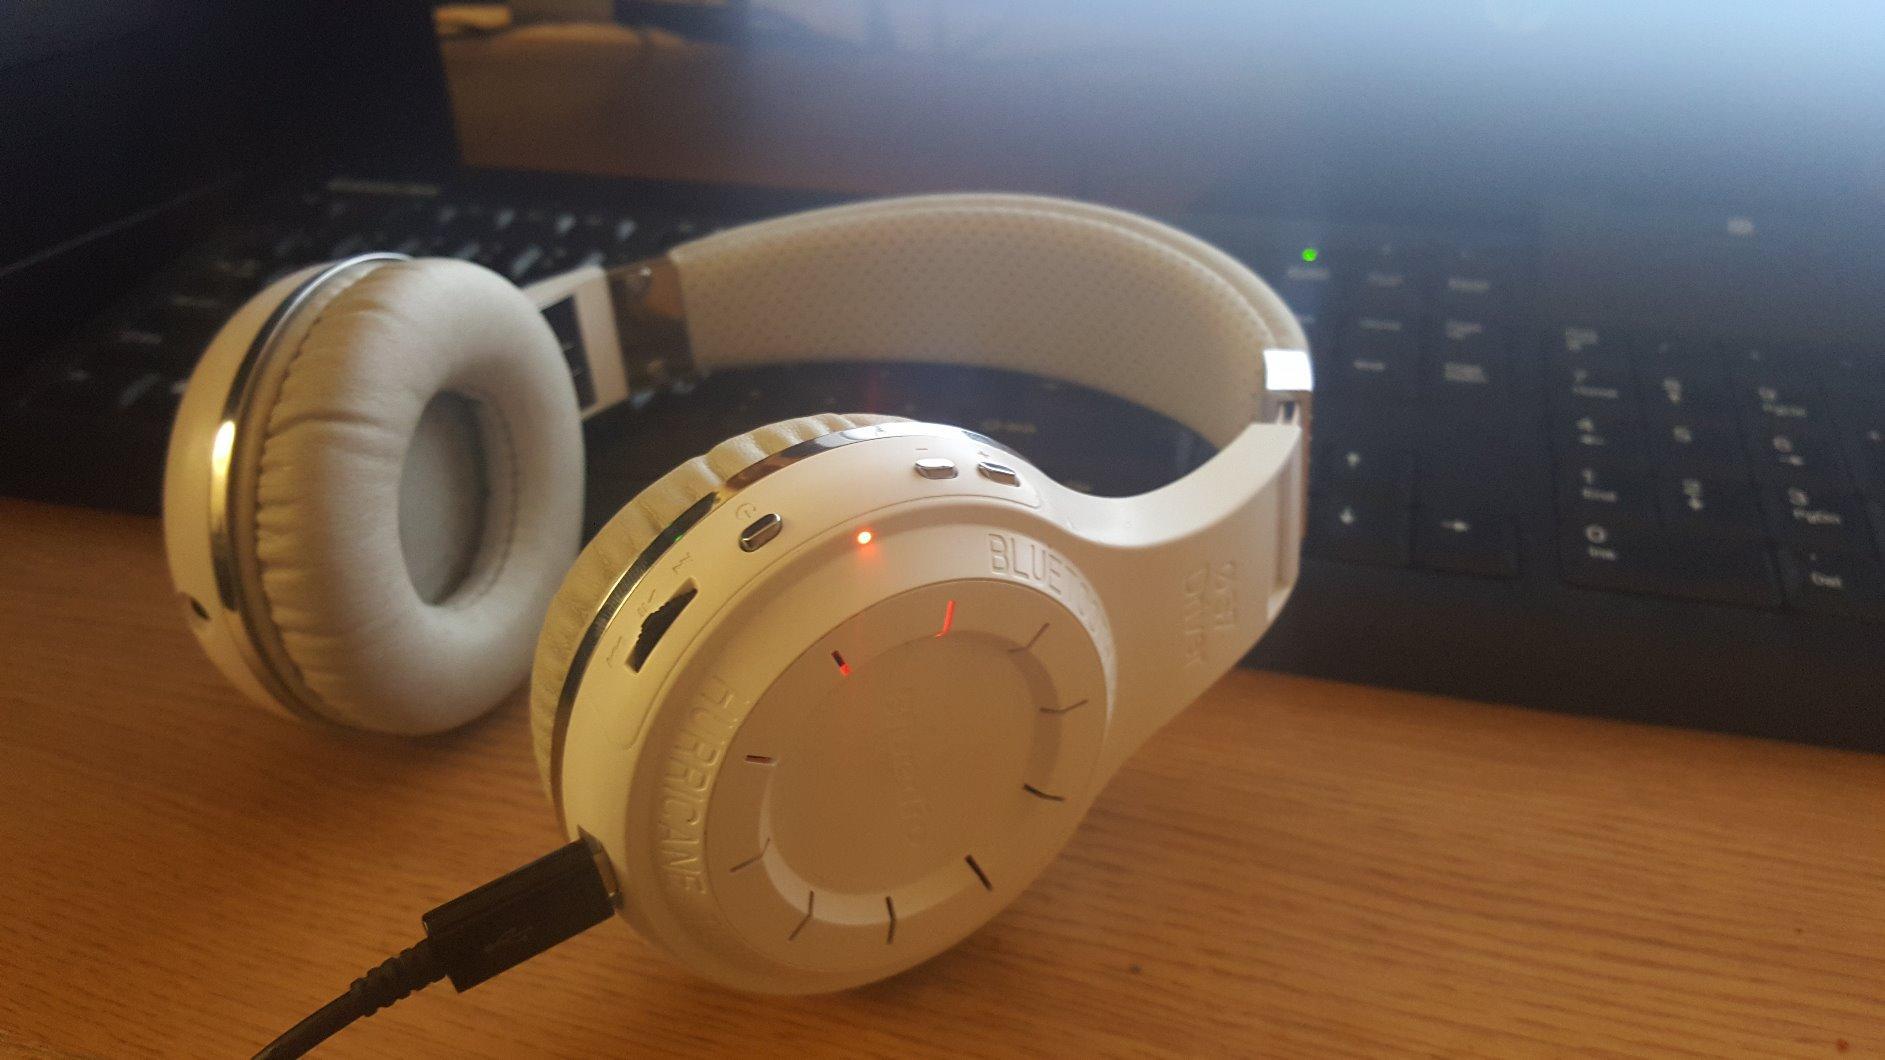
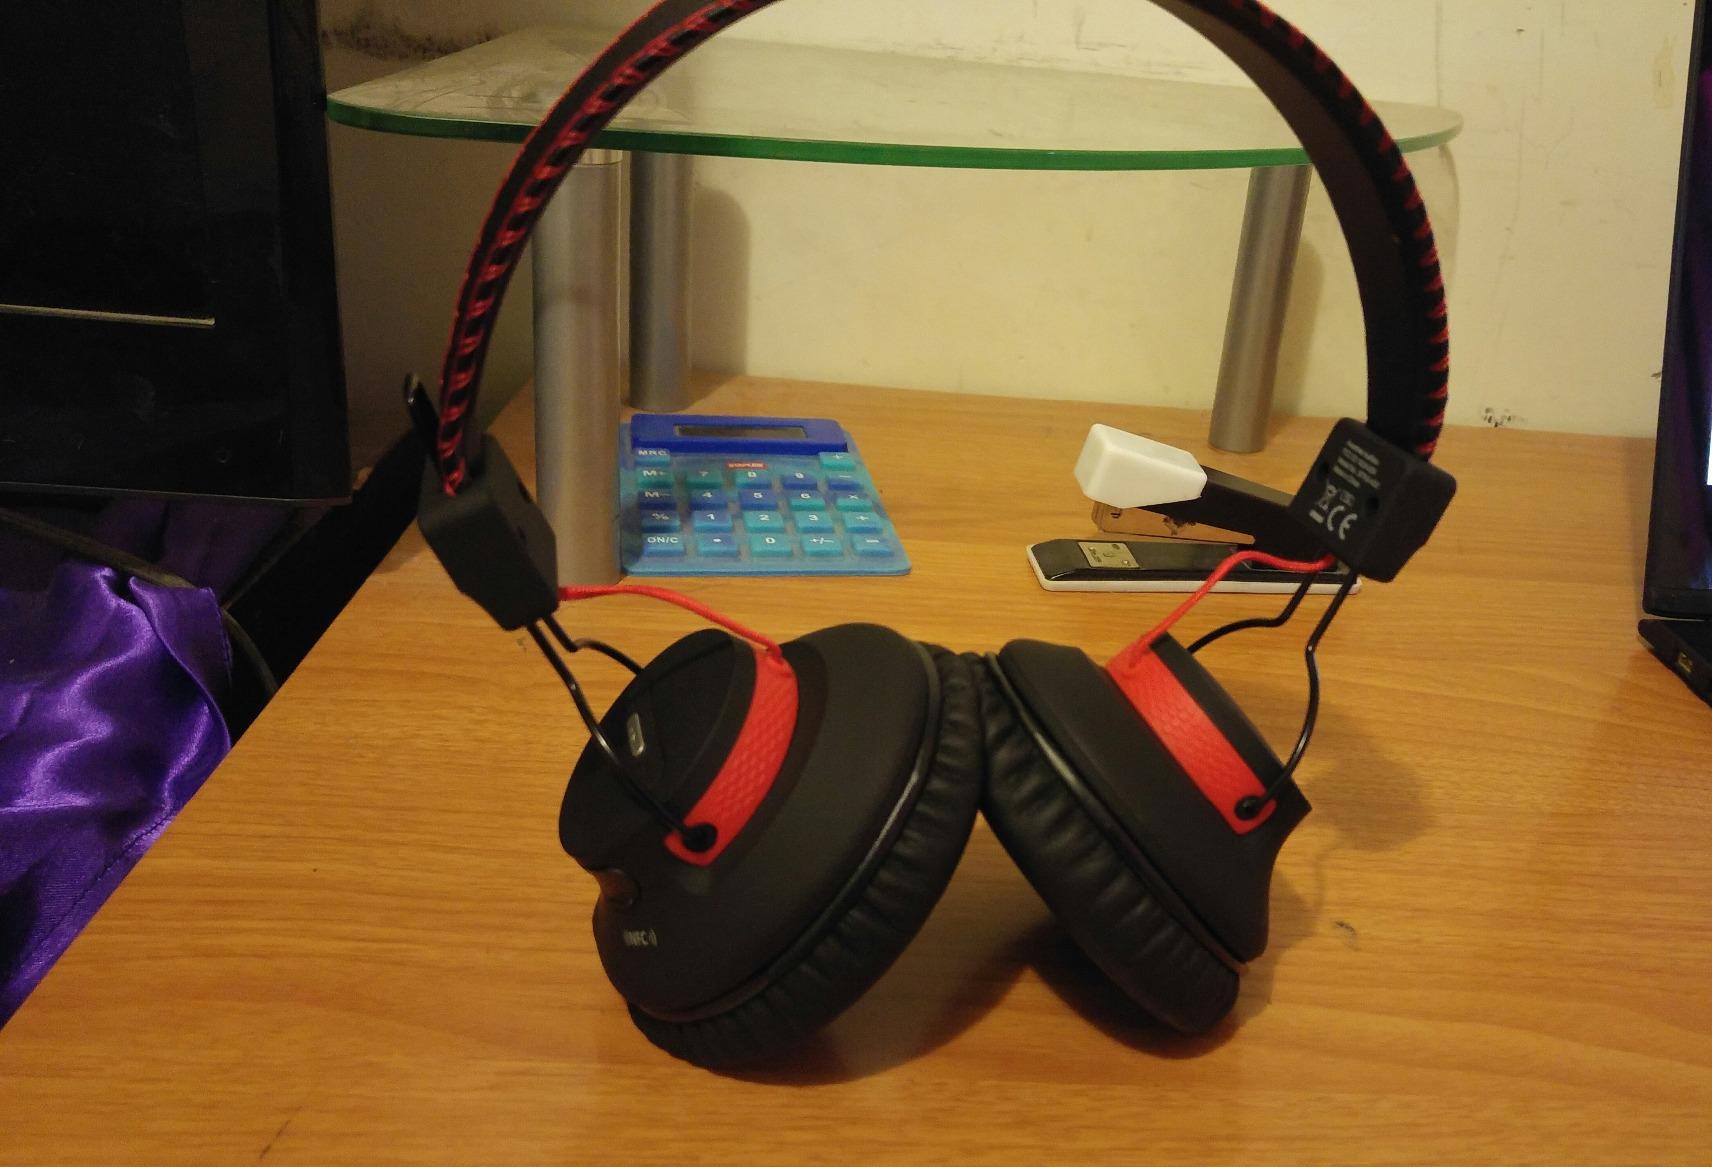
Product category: headphones
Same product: no